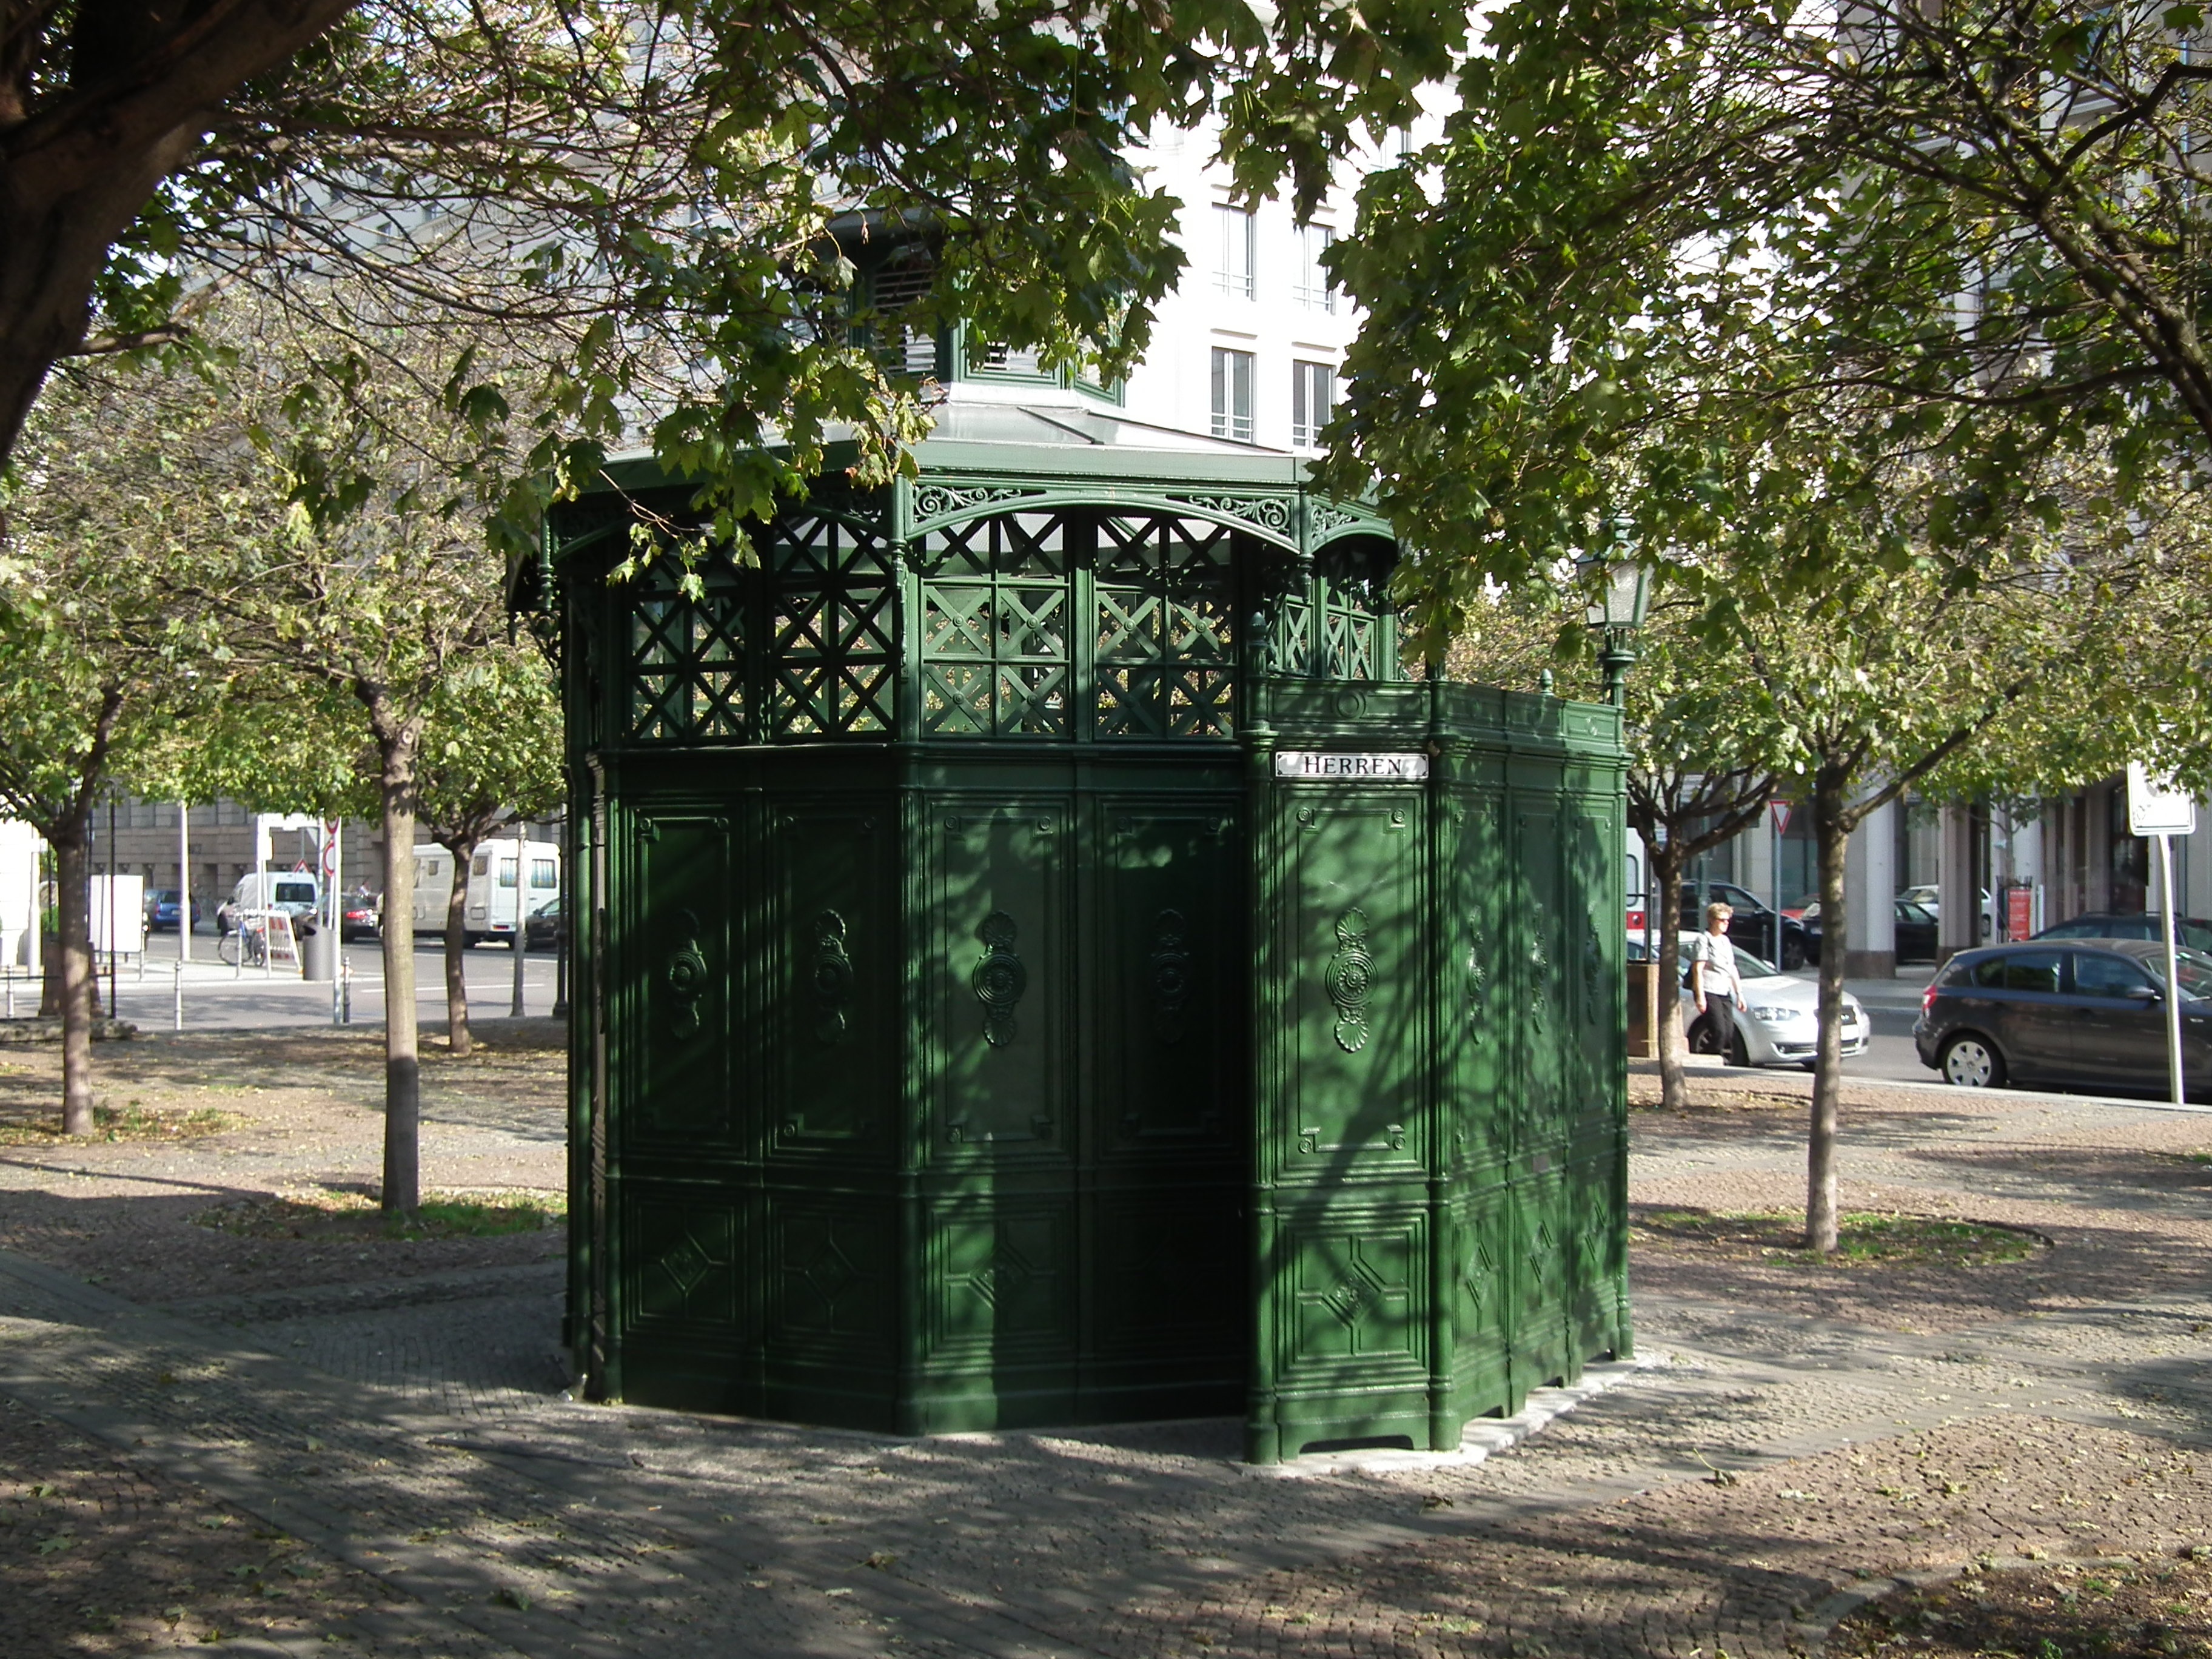
tree, flower, city, park, garden, memorial, shrine, berlin, gendarmenmarkt, klo cottage, public toilet, shinto shrine, human settlement, outdoor structure